Henry VII of England

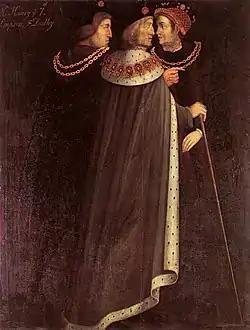
Henry VII (centre), with his advisors Sir Richard Empson and Edmund Dudley

For most of Henry VII's reign Edward Story was Bishop of Chichester. Story's register still exists and, according to the 19th-century historian W.R.W. Stephens, "affords some illustrations of the avaricious and parsimonious character of the king". It seems that Henry was skilful at extracting money from his subjects on many pretexts, including that of war with France or war with Scotland. The money so extracted added to the King's personal fortune rather than being used for the stated purpose.